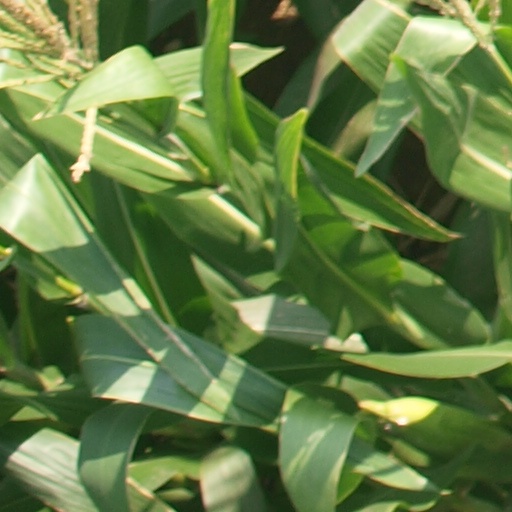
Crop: maize; corn